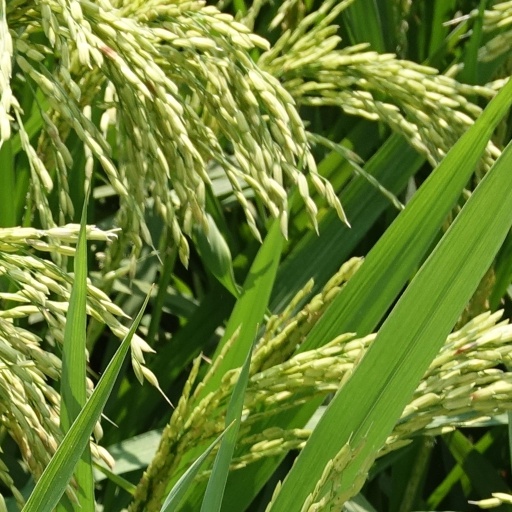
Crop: rice